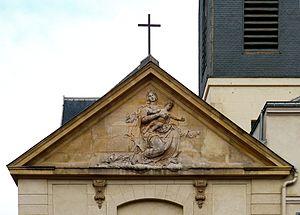
Église Sainte-Marguerite (sculpture du fronton) - Paris XI